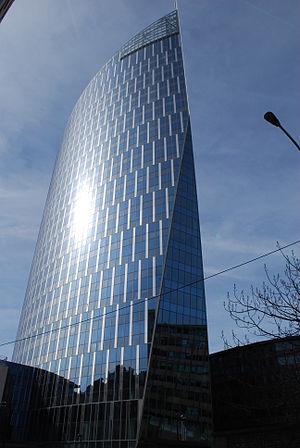
Vue de la tour du Ministère des Finances, rue de Fragnée à Liège.
La Tour Paradis, souvent appelée Tour des Finances de Liège, est un immeuble de grande hauteur construit dans le quartier des Guillemins de Liège en Belgique. Sa hauteur, de 118 mètres - 136 avec l'antenne -, en fait l'immeuble le plus haut de Wallonie.